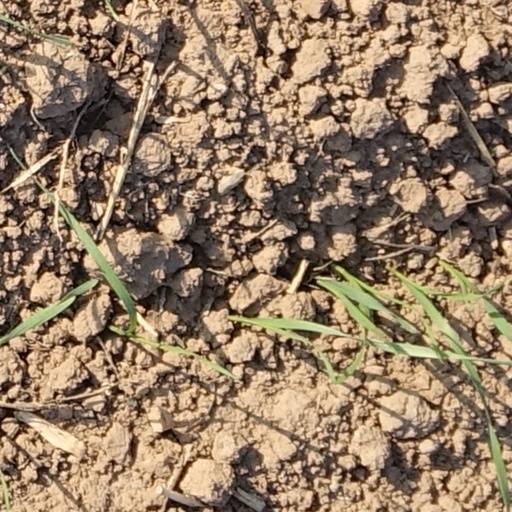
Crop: wheat